Karlstad

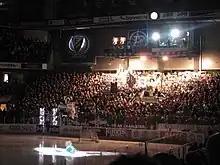
The Home Terrace in Löfbergs Lila Arena prior to match opening

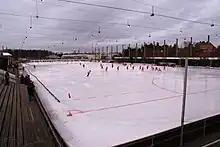
Bandy at the old Tingvalla Ice Stadium, with the former military barracks of the Värmland Regiment seen to the far right

Ice hockey is a highly popular spectator sport in Karlstad. The most popular club is Färjestad BK. The team plays in the "Swedish Hockey League" (SHL, highest level) and their home arena is Löfbergs Arena. The club has won the Swedish Championship several times, most recently in 2022, and is the most successful ice hockey club in Sweden since the foundation of Elitserien (Swedish Hockey League since 2013) in 1975. Several other ice hockey clubs exist and Karlstad is also represented in the 1st Division of ice hockey (3rd highest level) by the team Skåre BK. The 2010 Men's World Inline Hockey Championships was also hosted by Karlstad, with Löfbergs Arena as the primary site of the tournament.